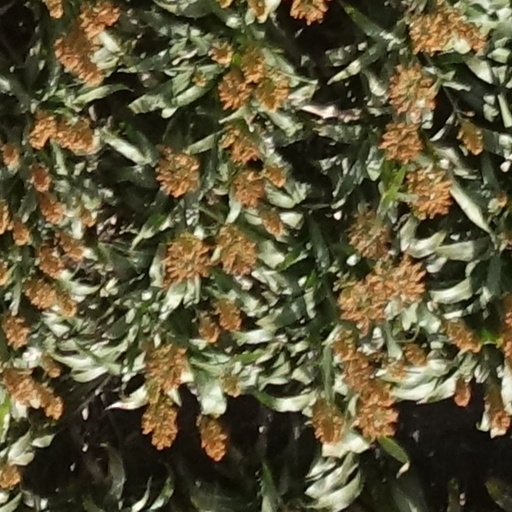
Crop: sorghum